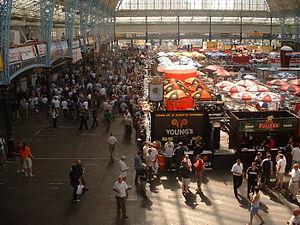
Le Great British Beer Festival ou GBBF en abrégé est une fête de la bière britannique annuelle organisée début août par la Campaign for Real Ale. On y trouve une très large sélection de bières pression locales et internationales et on y délivre le titre de Champion Beer Of Britain. Cette fête, souvent qualifiée de « plus grand pub du monde » est entièrement organisée par un millier de volontaires. La fréquentation est de l'ordre d'environ 66 000 personnes en 2006, qui ont consommé 350 000 pintes de bière. Concurremment à la consommation de bière, il y a aussi de la musique et des jeux traditionnels.
Une fête de la bière ou un festival de la bière est un évènement festif lié à la bière durant lequel un large choix de marques ou de types de bière est proposé à la simple dégustation ou à la consommation sérieuse. On y trouve également l'occasion de se restaurer, mais aussi de participer à des jeux ou d'assister à des concerts de musique. Ce type de fête peut être limité à une animation villageoise ou au contraire devenir le lieu de rassemblement le plus populaire au monde, comme l'Oktoberfest.